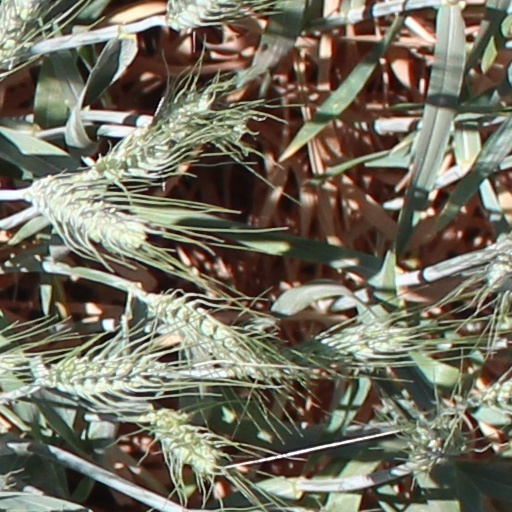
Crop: wheat